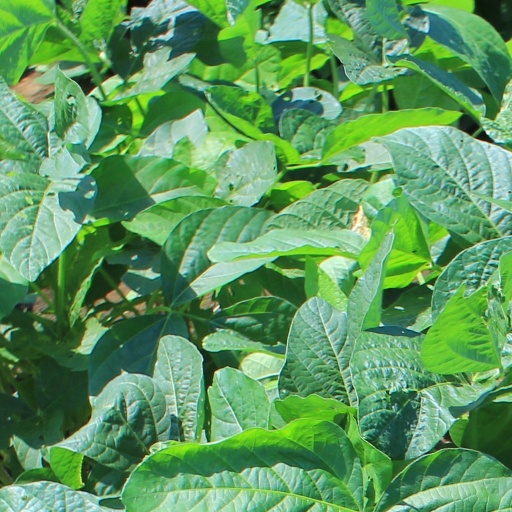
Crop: soybean